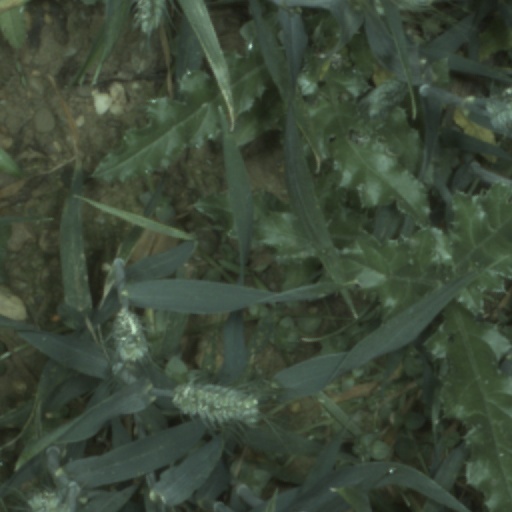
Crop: wheat